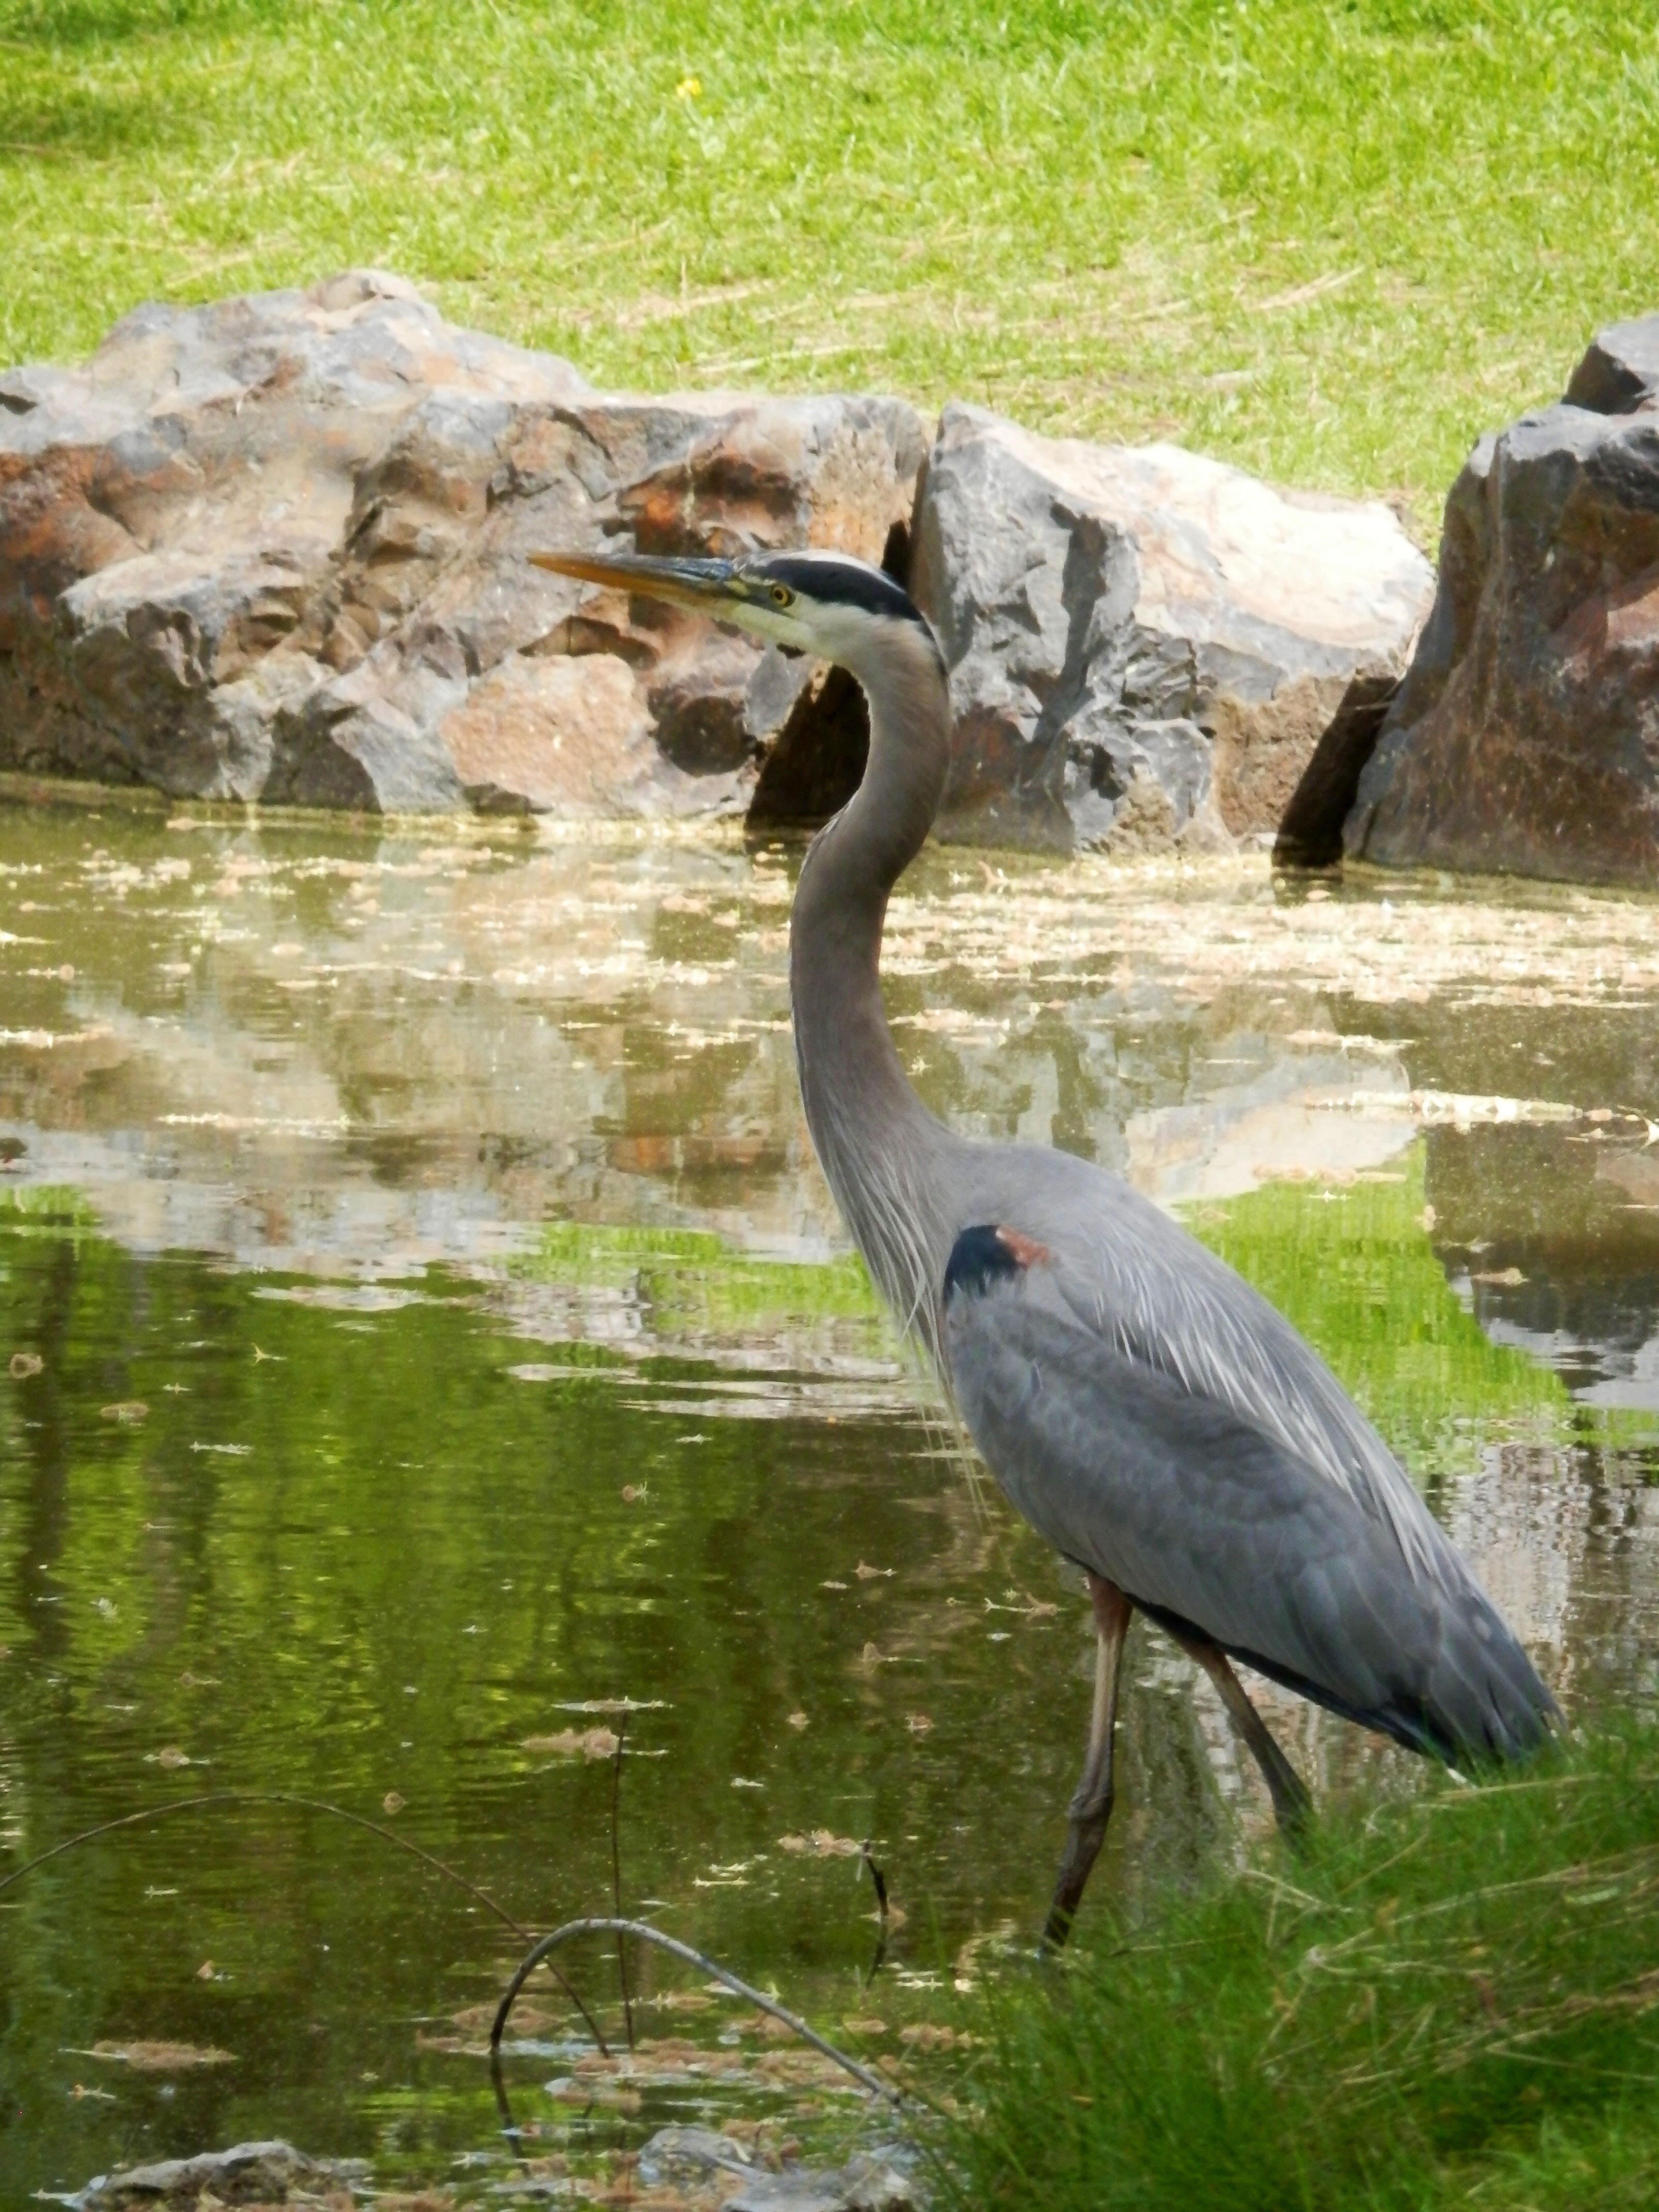
bird, wildlife, beak, fauna, vertebrate, heron